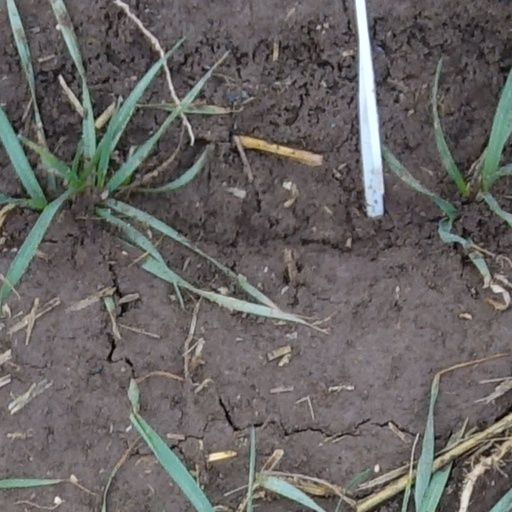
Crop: wheat